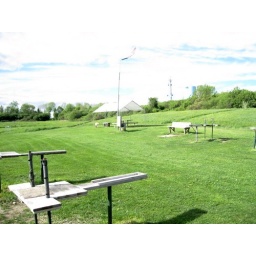
This is the field used by model airplane enthusiasts.